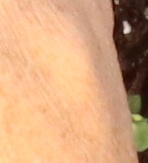
Label: Flax